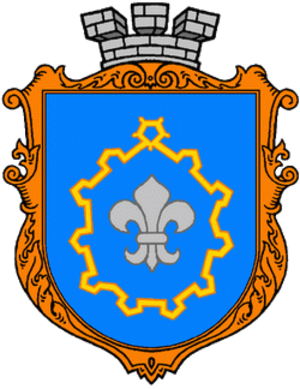
Brody est une ville de l'oblast de Lviv, en Ukraine, et le centre administratif du raïon de Brody. Sa population s'élevait à 23 713 habitants en 2016.